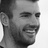
Emotion: happy